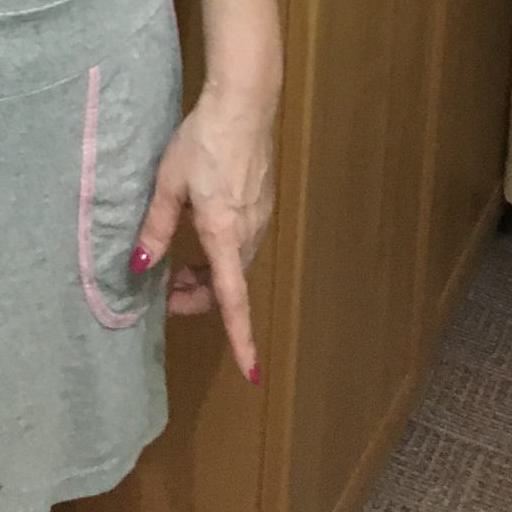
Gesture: no_gesture